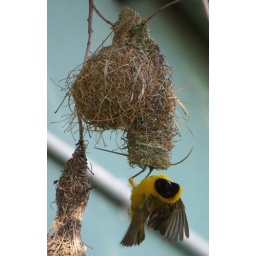
A wever bird building his nest in Botswana